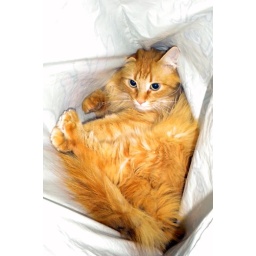
the cat of my frind, timy, playing in a bag